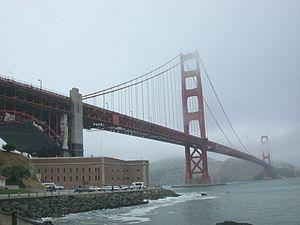
Fort Point est un lieu situé au sud de l'entrée de la baie de San Francisco. C'est là que, durant la Guerre de Sécession, fut construit un fort militaire destiné à protéger le passage du Golden Gate de l'invasion de flottes ennemies. En effet, l'idée d'une attaque par les forces confédérées en vue de la prise du port de San Francisco était à l'époque considérée comme probable. Le fort est désormais devenu un monument historique administré par le National Park Service, et fait partie du Golden Gate National Recreation Area.